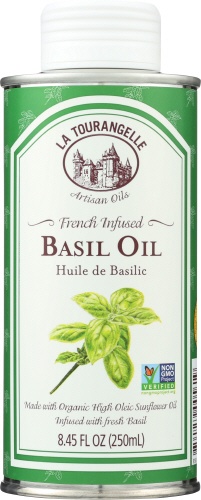
La Tourangelle Oil Infused Basil
La Tourangelle presents Oil Infused Basil UPC: 854259005619 Brand: LA TOURANGELLE Alternate Name: OIL BASIL Ingredients: ORGANIC HIGH-OLEIC SUNFLOWER OIL, SUNFLOWER OIL, BASIL. COO: PRODUCT OF THE U.S.A.
Brand: La Tourangelle
Category: Food, Beverages & Tobacco > Food Items > Cooking & Baking Ingredients > Cooking Oils